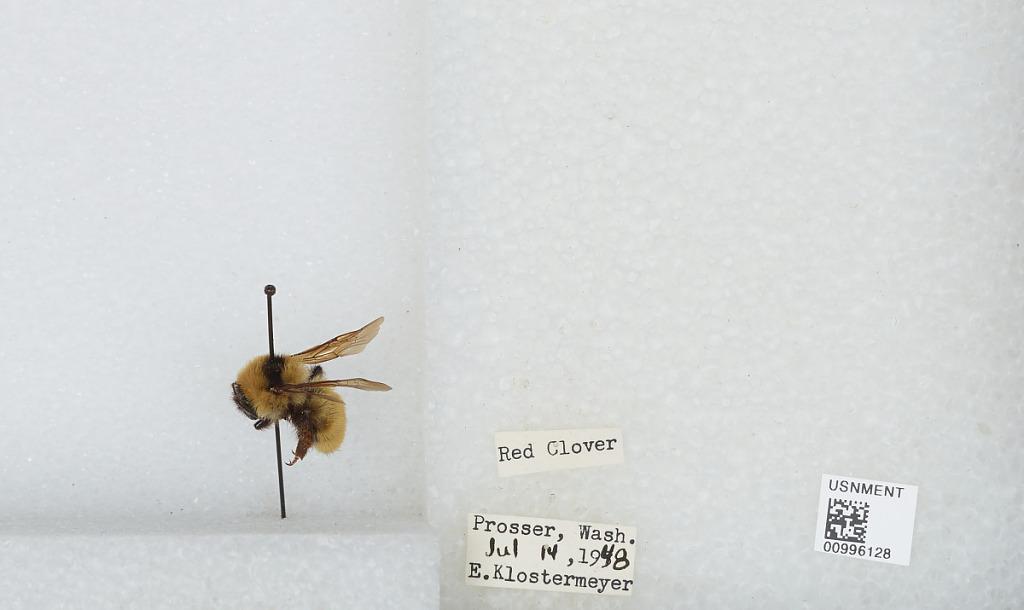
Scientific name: Bombus (Fervidobombus) fervidus fervidus (Fabricius)
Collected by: E. Klostermeyer
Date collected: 1948-7-14
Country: United States
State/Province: Washington
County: Benton
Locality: Prosser
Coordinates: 46.2069, -119.766